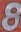
Number: 8